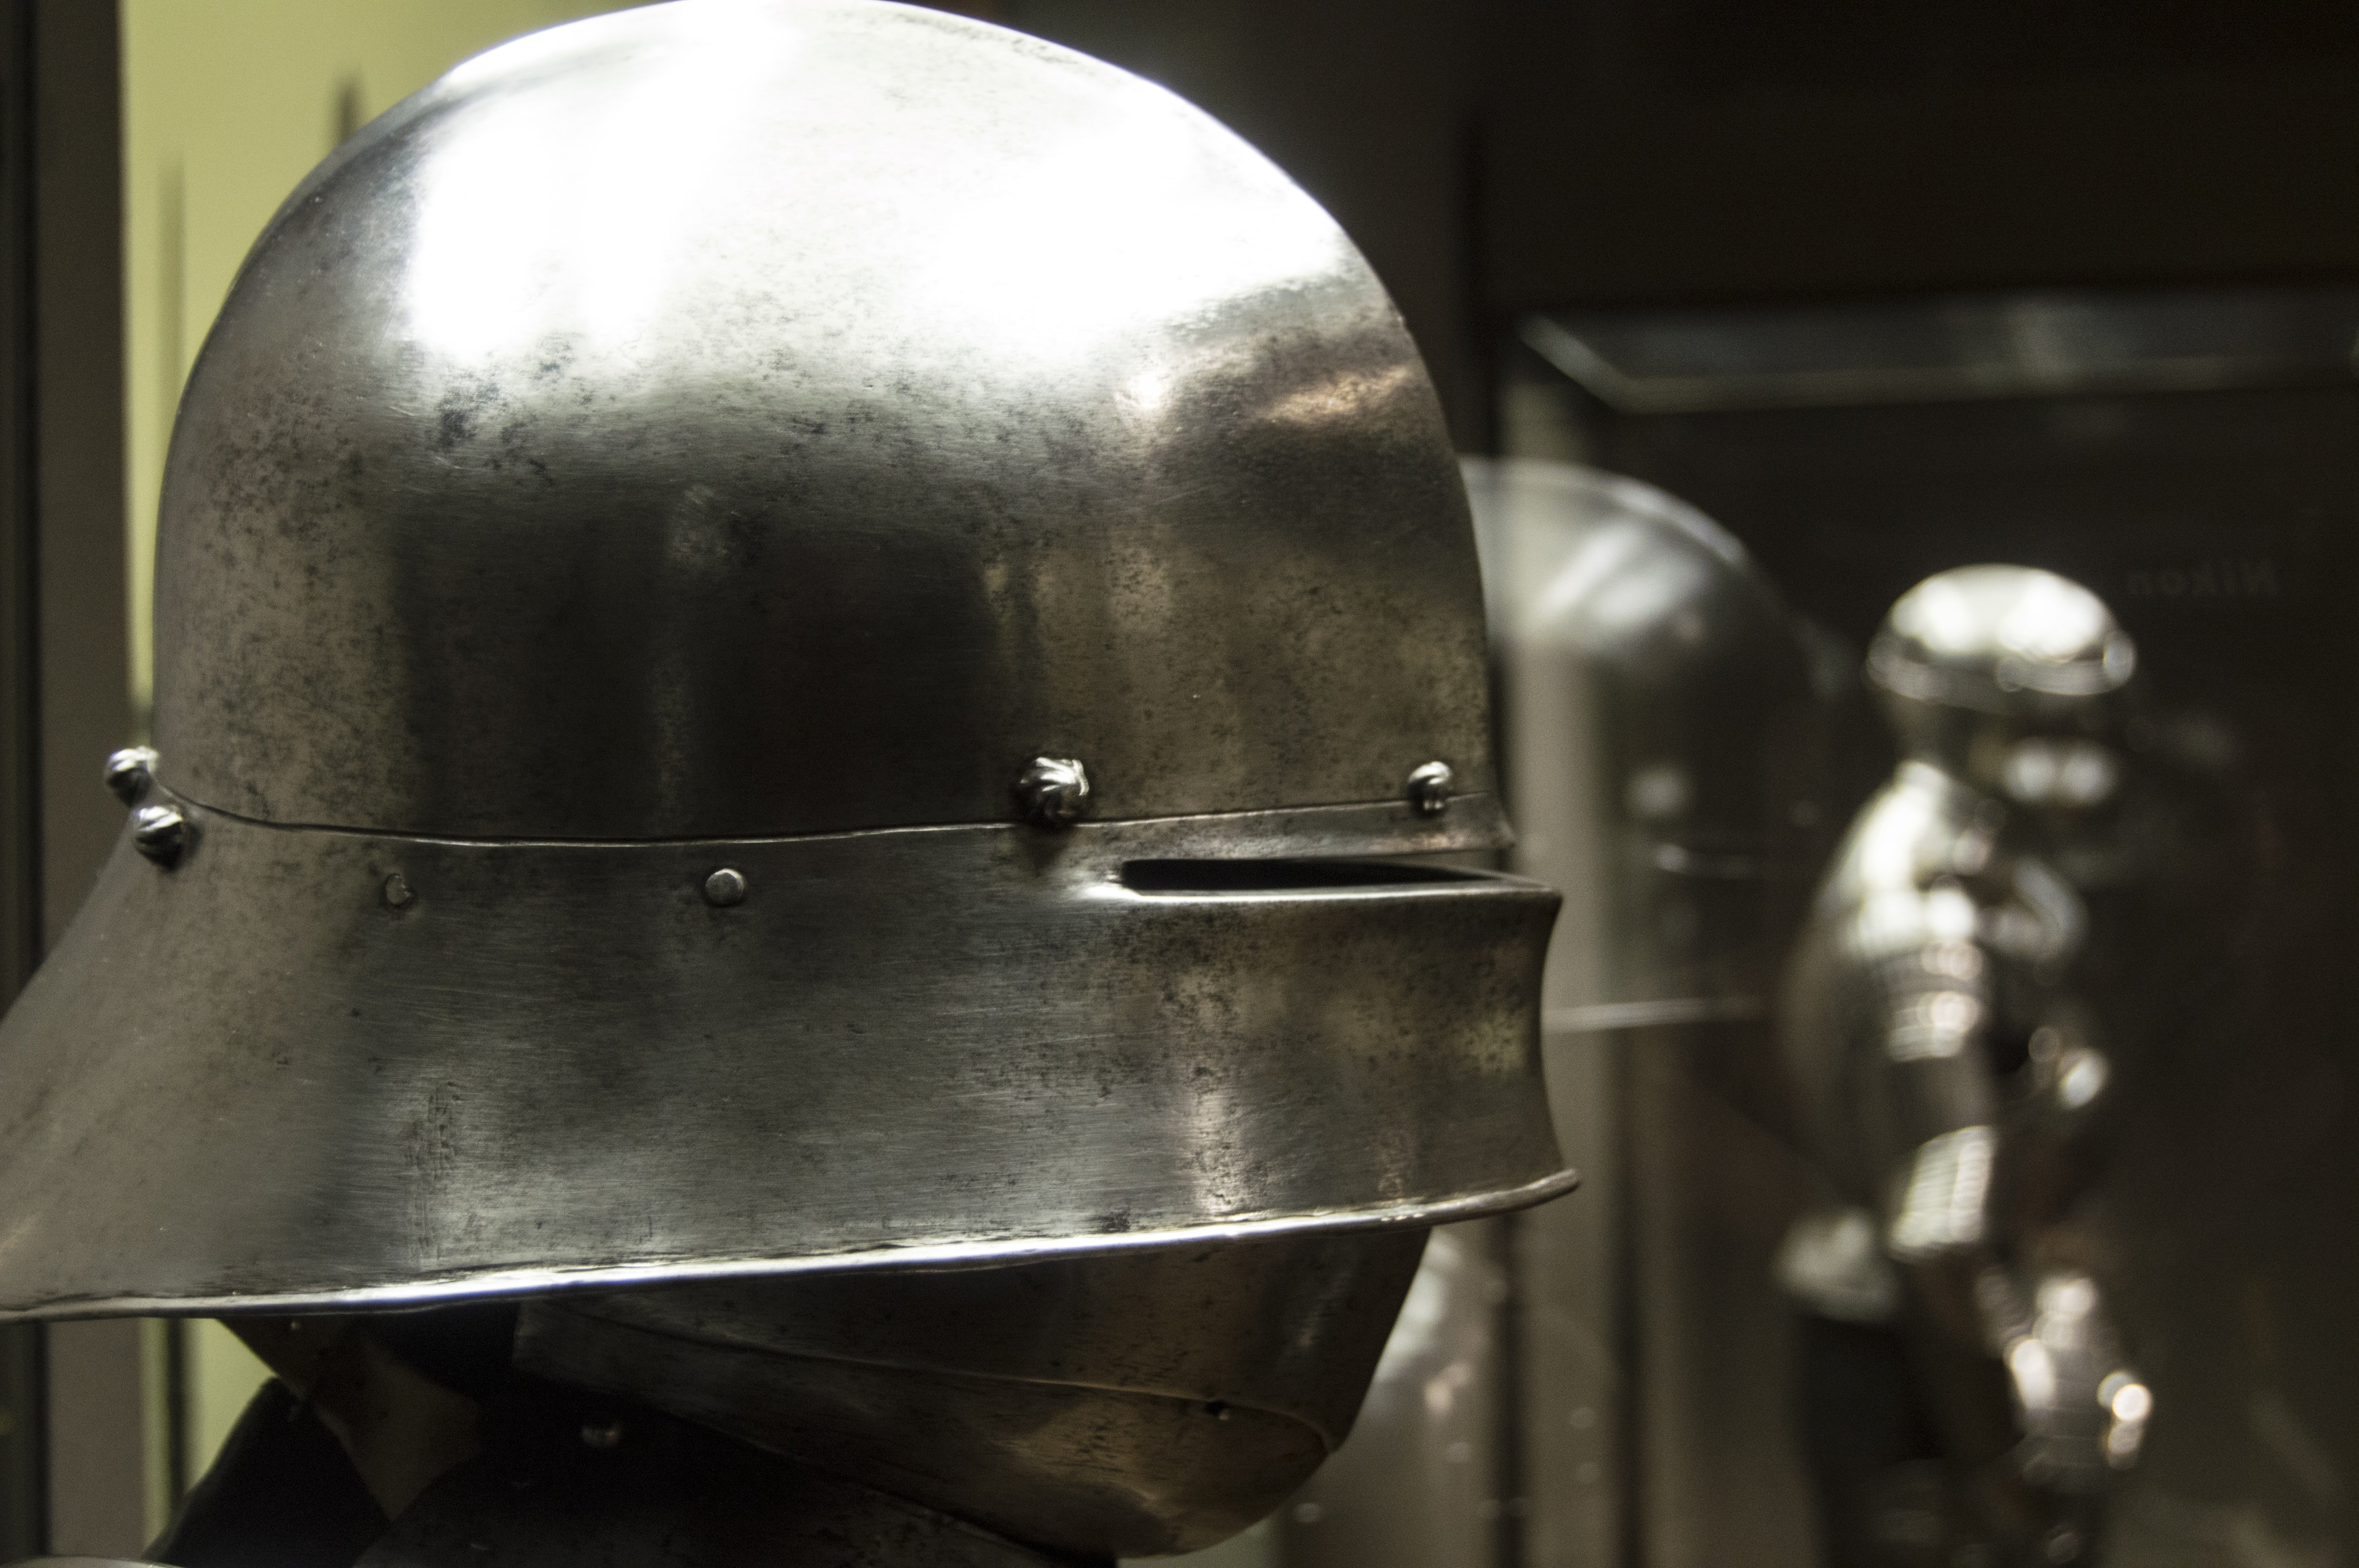
man, metal, ancient, clothing, headgear, war, battle, medieval, helmet, knight, protection, fighter, armour, gladiator, armor, swordsman, centurion, personal protective equipment